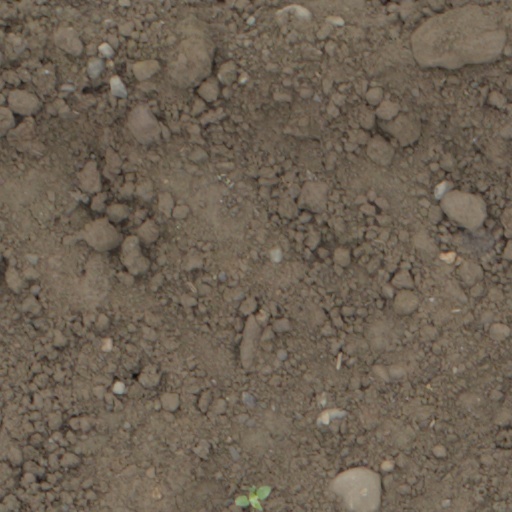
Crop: wheat